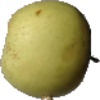
Label: Apple Golden 3